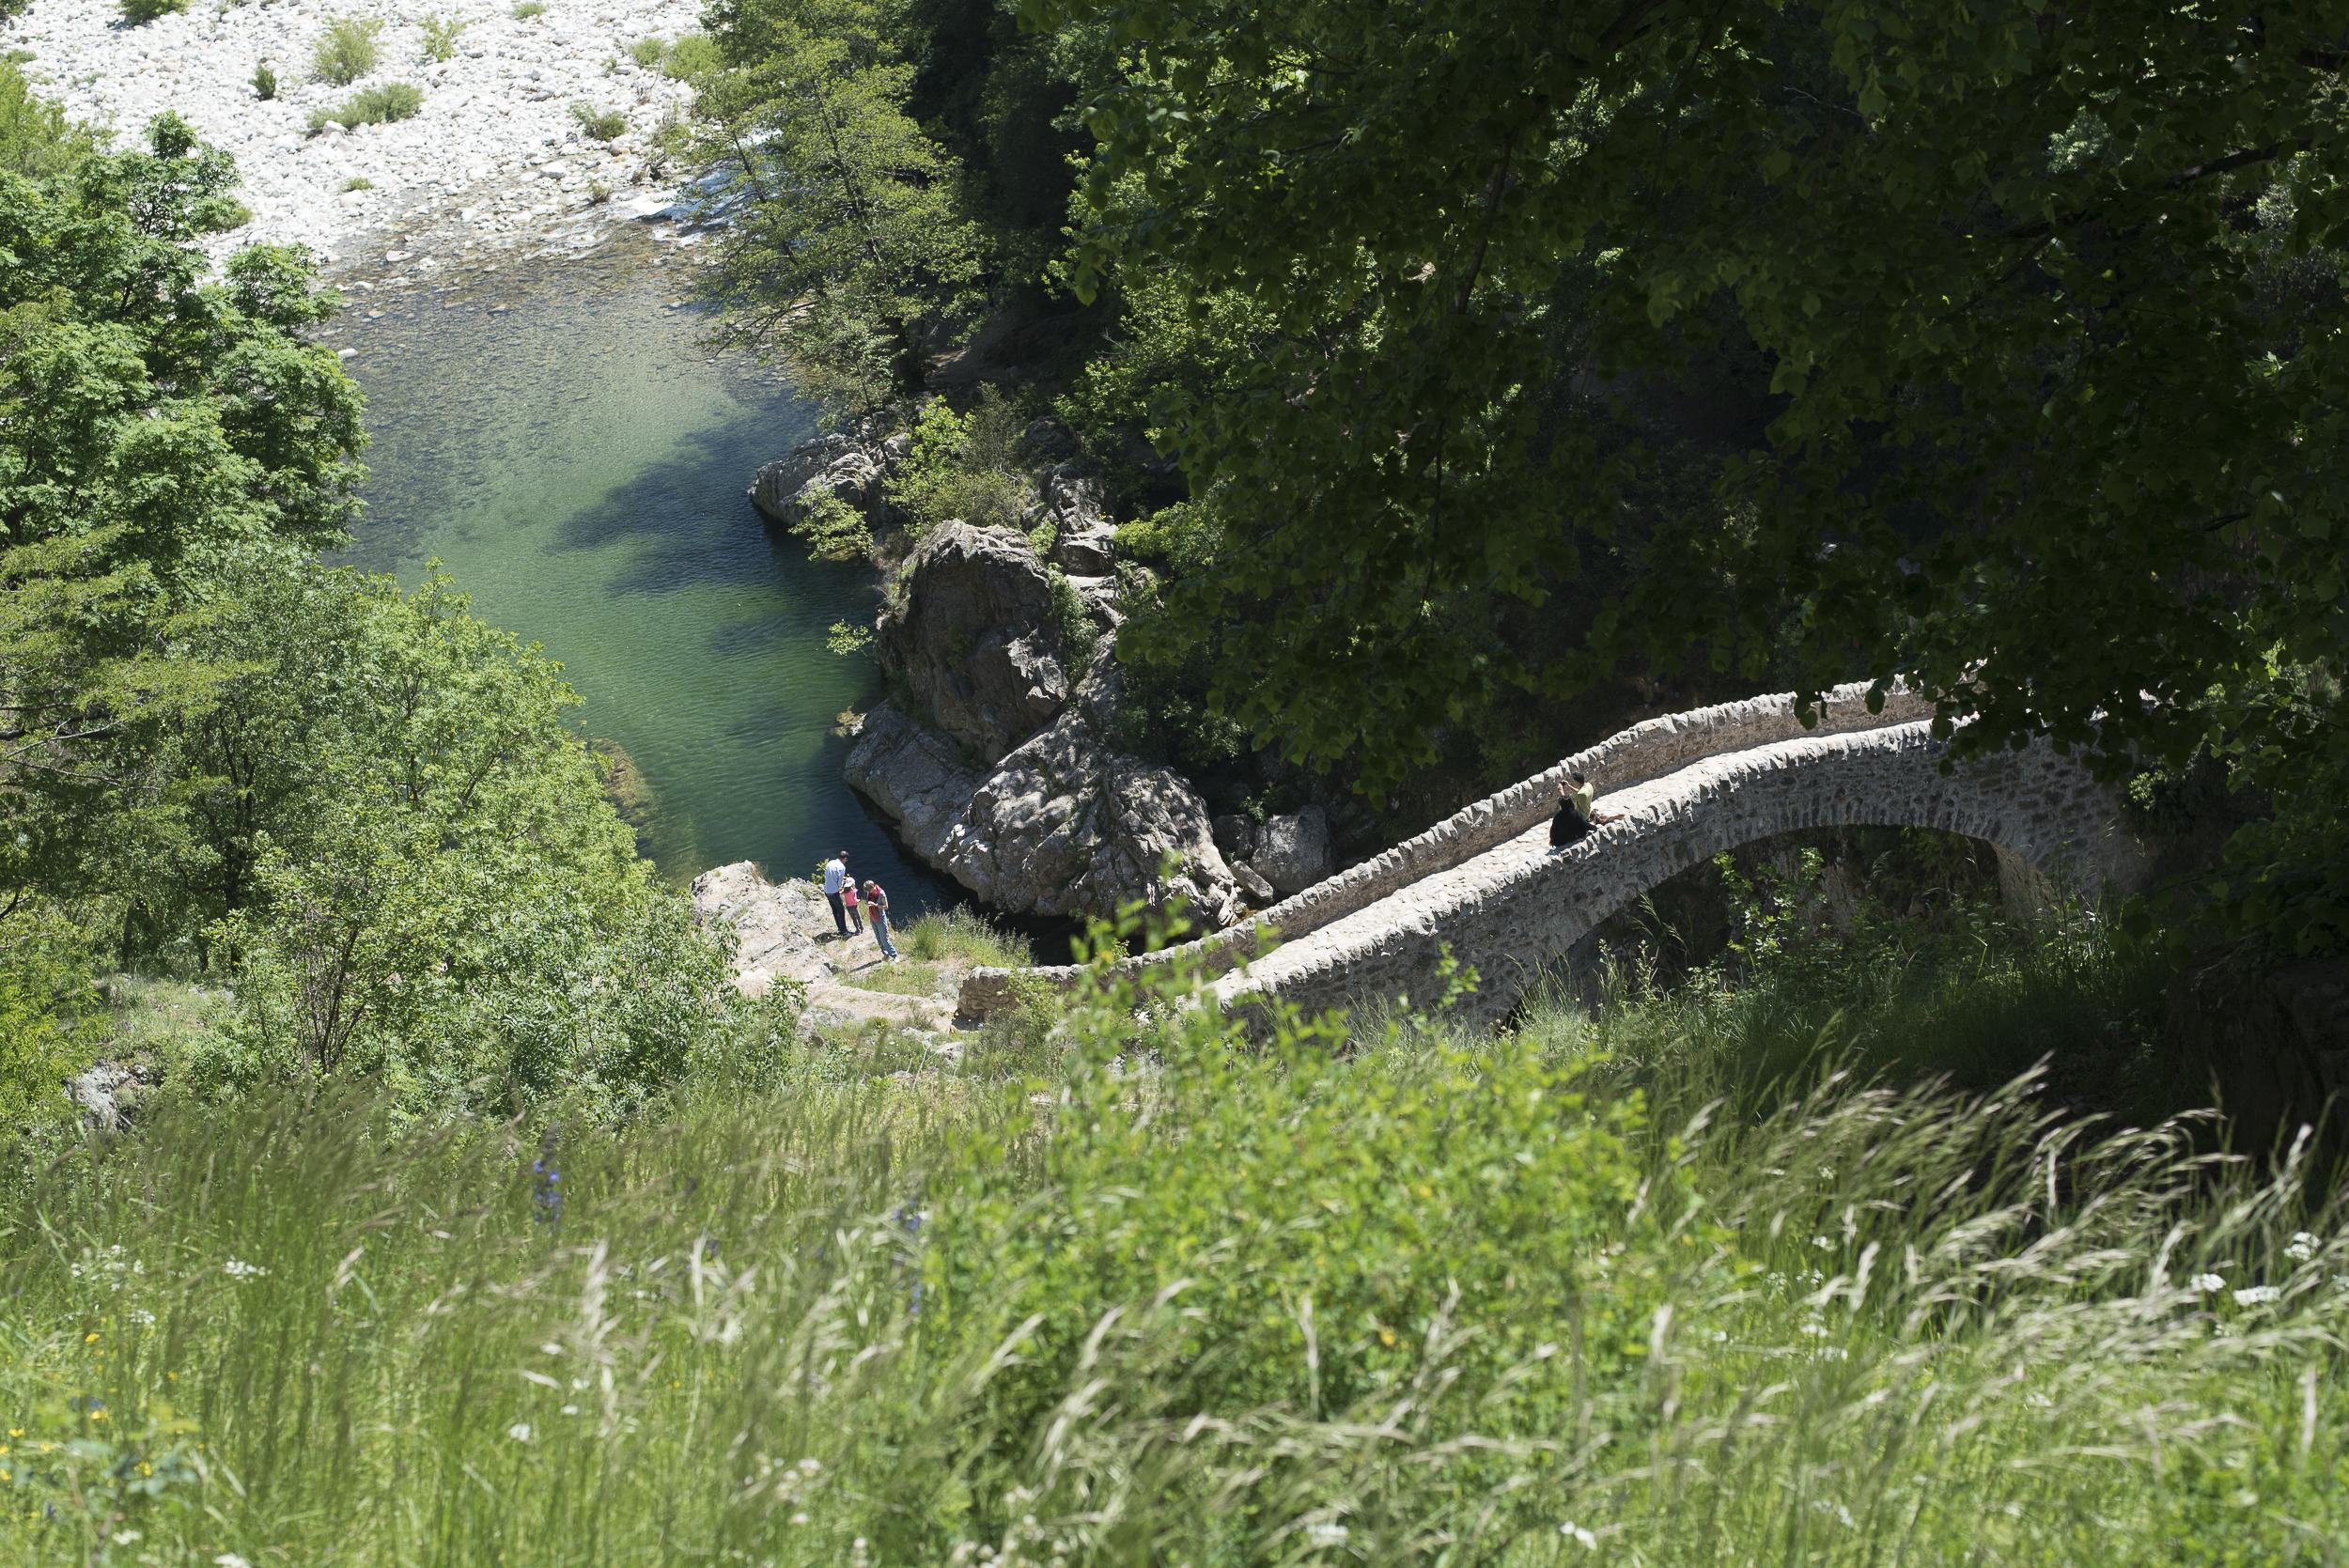
landscape, nature, grass, river, pond, france, europe, stream, scenery, nikon, waterway, paysage, srnit, paisible, scene, nikkor, d750, pont, printemps, quiet, ardche, rivire, tranquilit, calme, coeuruyann, curuyann, serein, rgion, typique, 07, pontdudiable, thueyts, paeceful